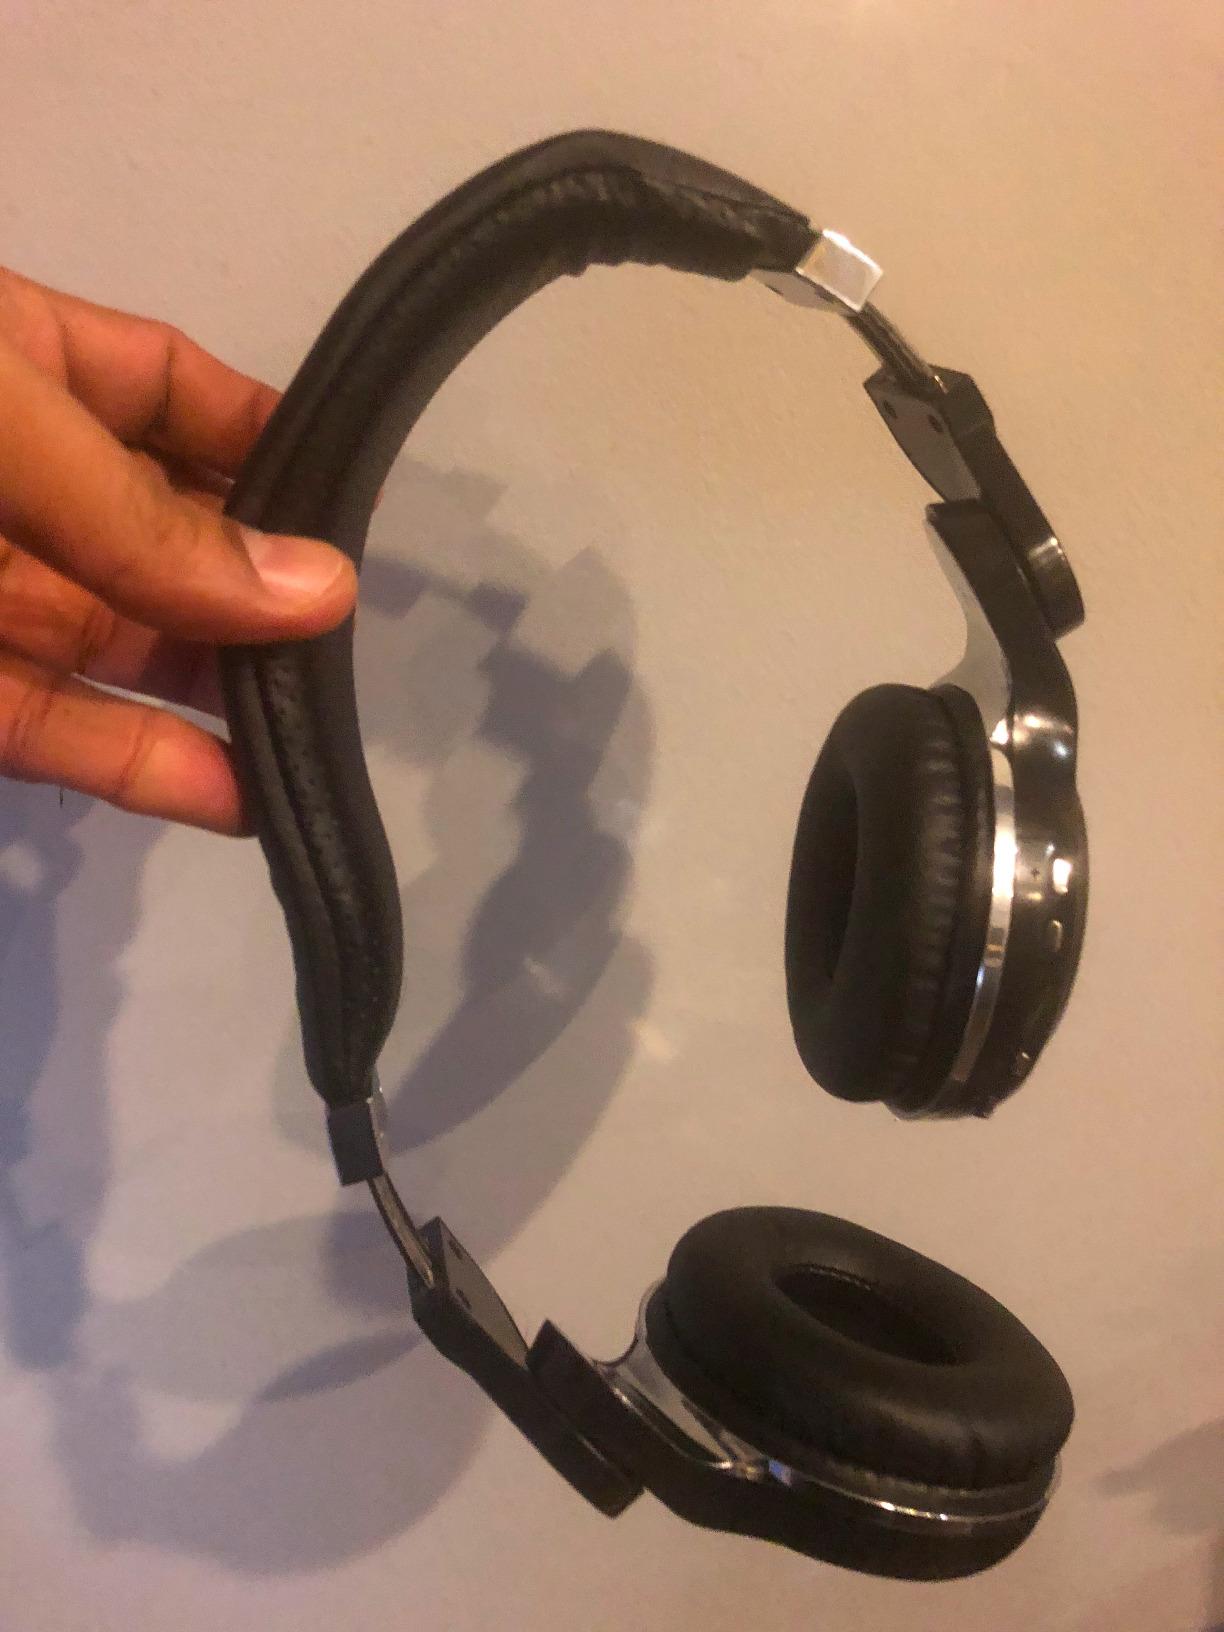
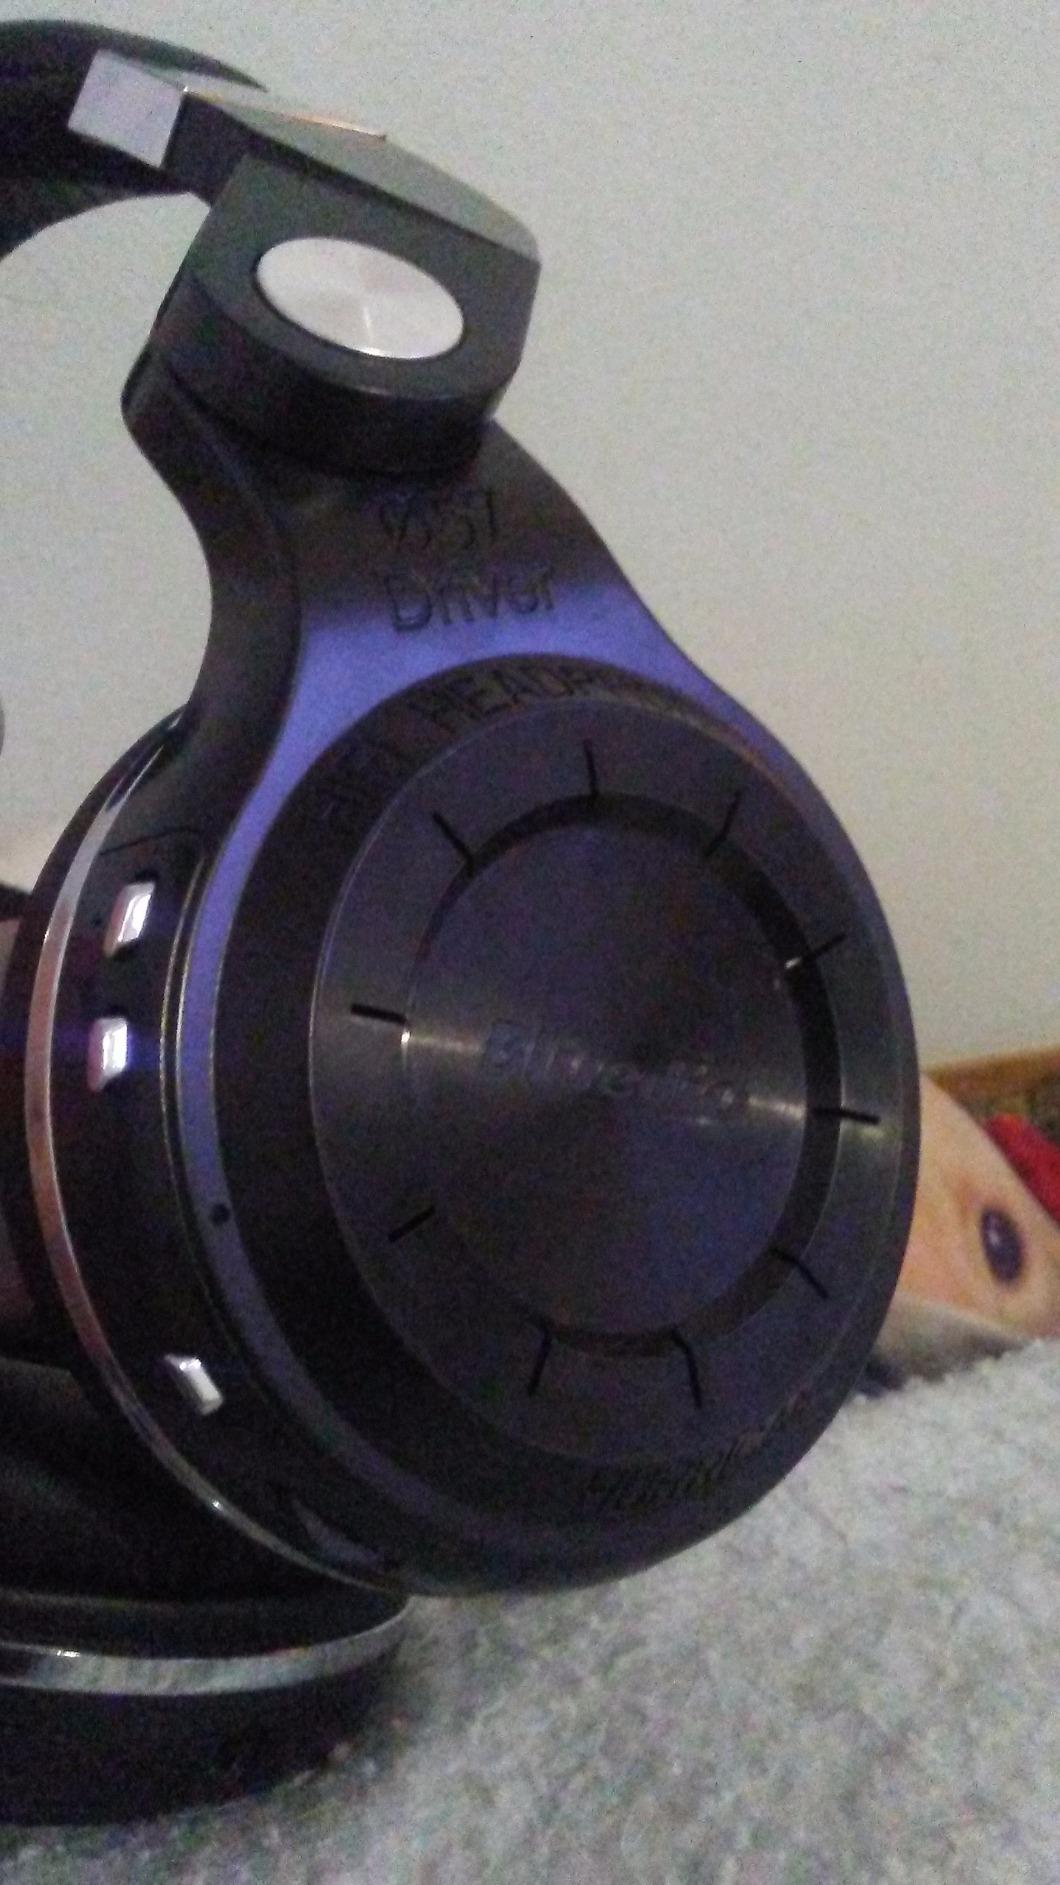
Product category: headphones
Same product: no